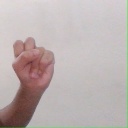
अक्षर: स